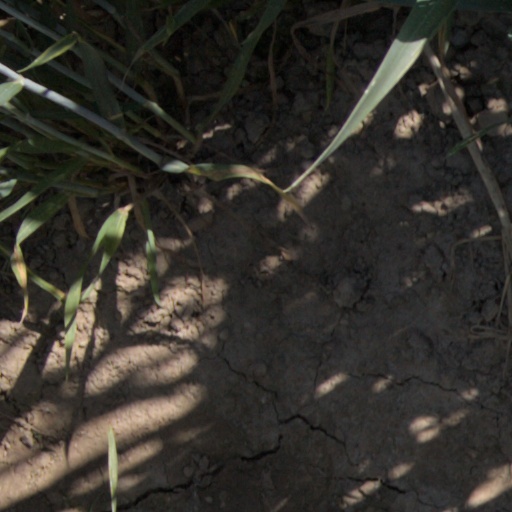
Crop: wheat